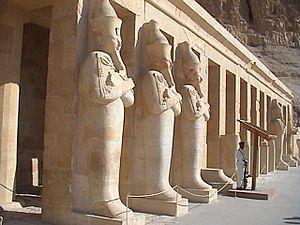
Le temple funéraire d'Hatchepsout est un temple des millions d'années datant de la XVIIIᵉ dynastie ; il est le temple le mieux conservé de Deir el-Bahari sur la rive ouest du Nil à Thèbes. Son architecture est saisissante. Les pylônes sont remplacés par des portiques à l'entrée de chaque terrasse. L'ensemble du temple est construit en calcaire.